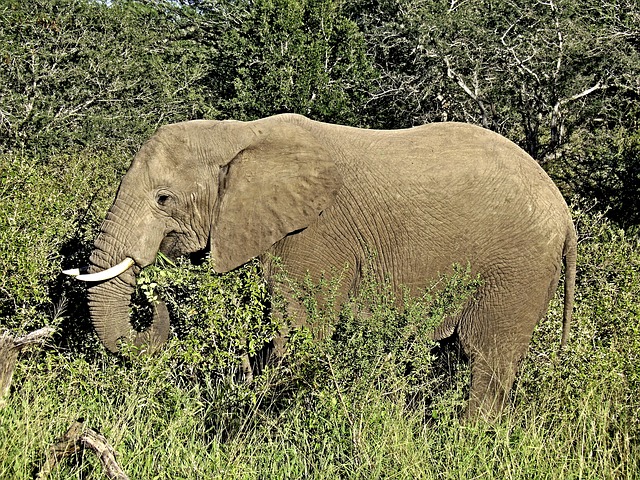
Label: elephant